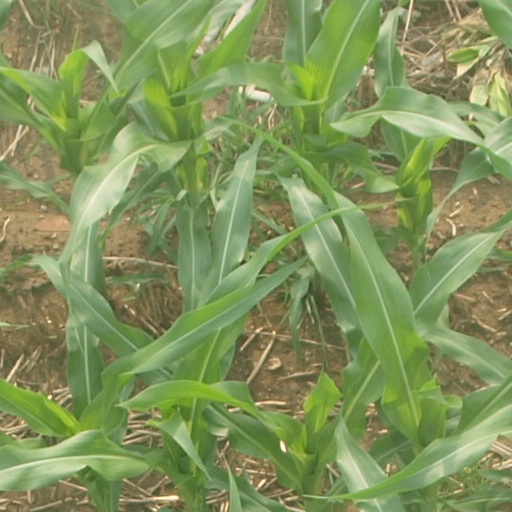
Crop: maize; corn